Langerhans cell histiocytosis

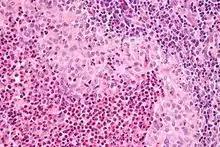
Micrograph showing a Langerhans cell histiocytosis with the characteristic reniform Langerhans cells accompanied by abundant eosinophils. H&E stain.

Langerhans cell histiocytosis (LCH) is an abnormal clonal proliferation of Langerhans cells, abnormal cells deriving from bone marrow and capable of migrating from skin to lymph nodes.